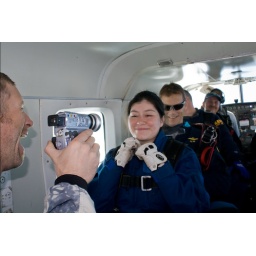
Skydiving Dec 2009, Paola on video in the plane